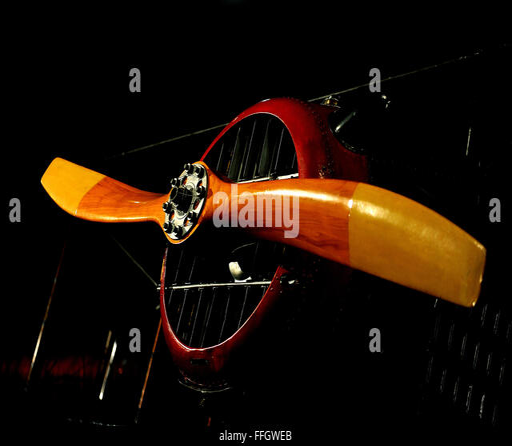
aircraft were flown by the famed volunteers